Sylvia Beach

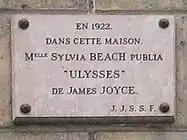
Plaque at 12 Rue de l'Odéon, Paris VI, location of Shakespeare and Company, which reads "In 1922, at this location, Mlle. Sylvia Beach published "Ulysses" by James Joyce."

In July 1920, Beach met Irish writer James Joyce at a dinner party hosted by French poet André Spire. Soon after, Joyce joined her lending library. Joyce had been trying, unsuccessfully, to publish his manuscript for his masterpiece, "Ulysses", and Beach, seeing his frustration, offered to publish it. Shakespeare and Company gained considerable fame after it published "Ulysses" in 1922, as a result of Joyce's inability to get an edition out in English-speaking countries. She was later financially stranded when Joyce signed on with another publisher, leaving her in debt after she had bankrolled, and suffered severe losses from, the publication of "Ulysses".